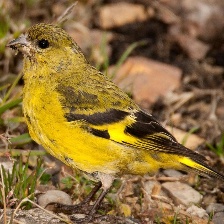
Species: ANDEAN SISKIN
Scientific name: SPINUS SPINESCENS